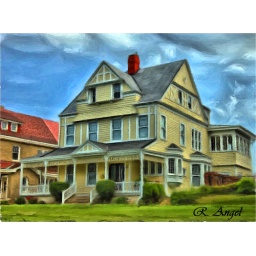
This house is on the river in Charleston.